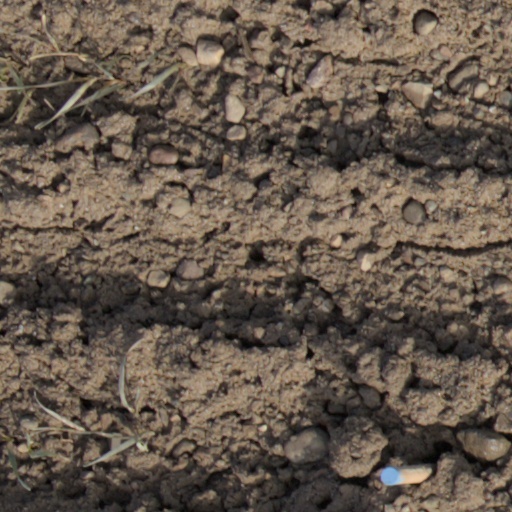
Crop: wheat